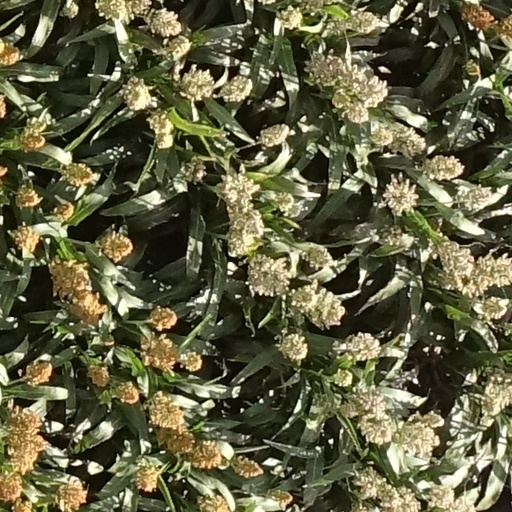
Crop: sorghum